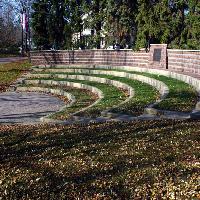
Weather: sun or clear